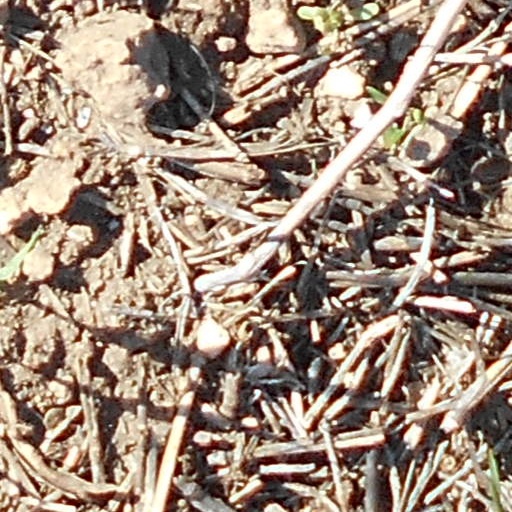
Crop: wheat